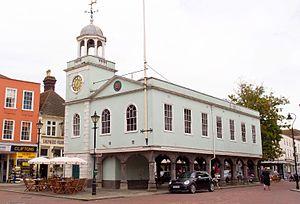
Faversham est une ville de marché et une paroisse civile du Kent, en Angleterre, situé à 30 minutes en train de Douvres.